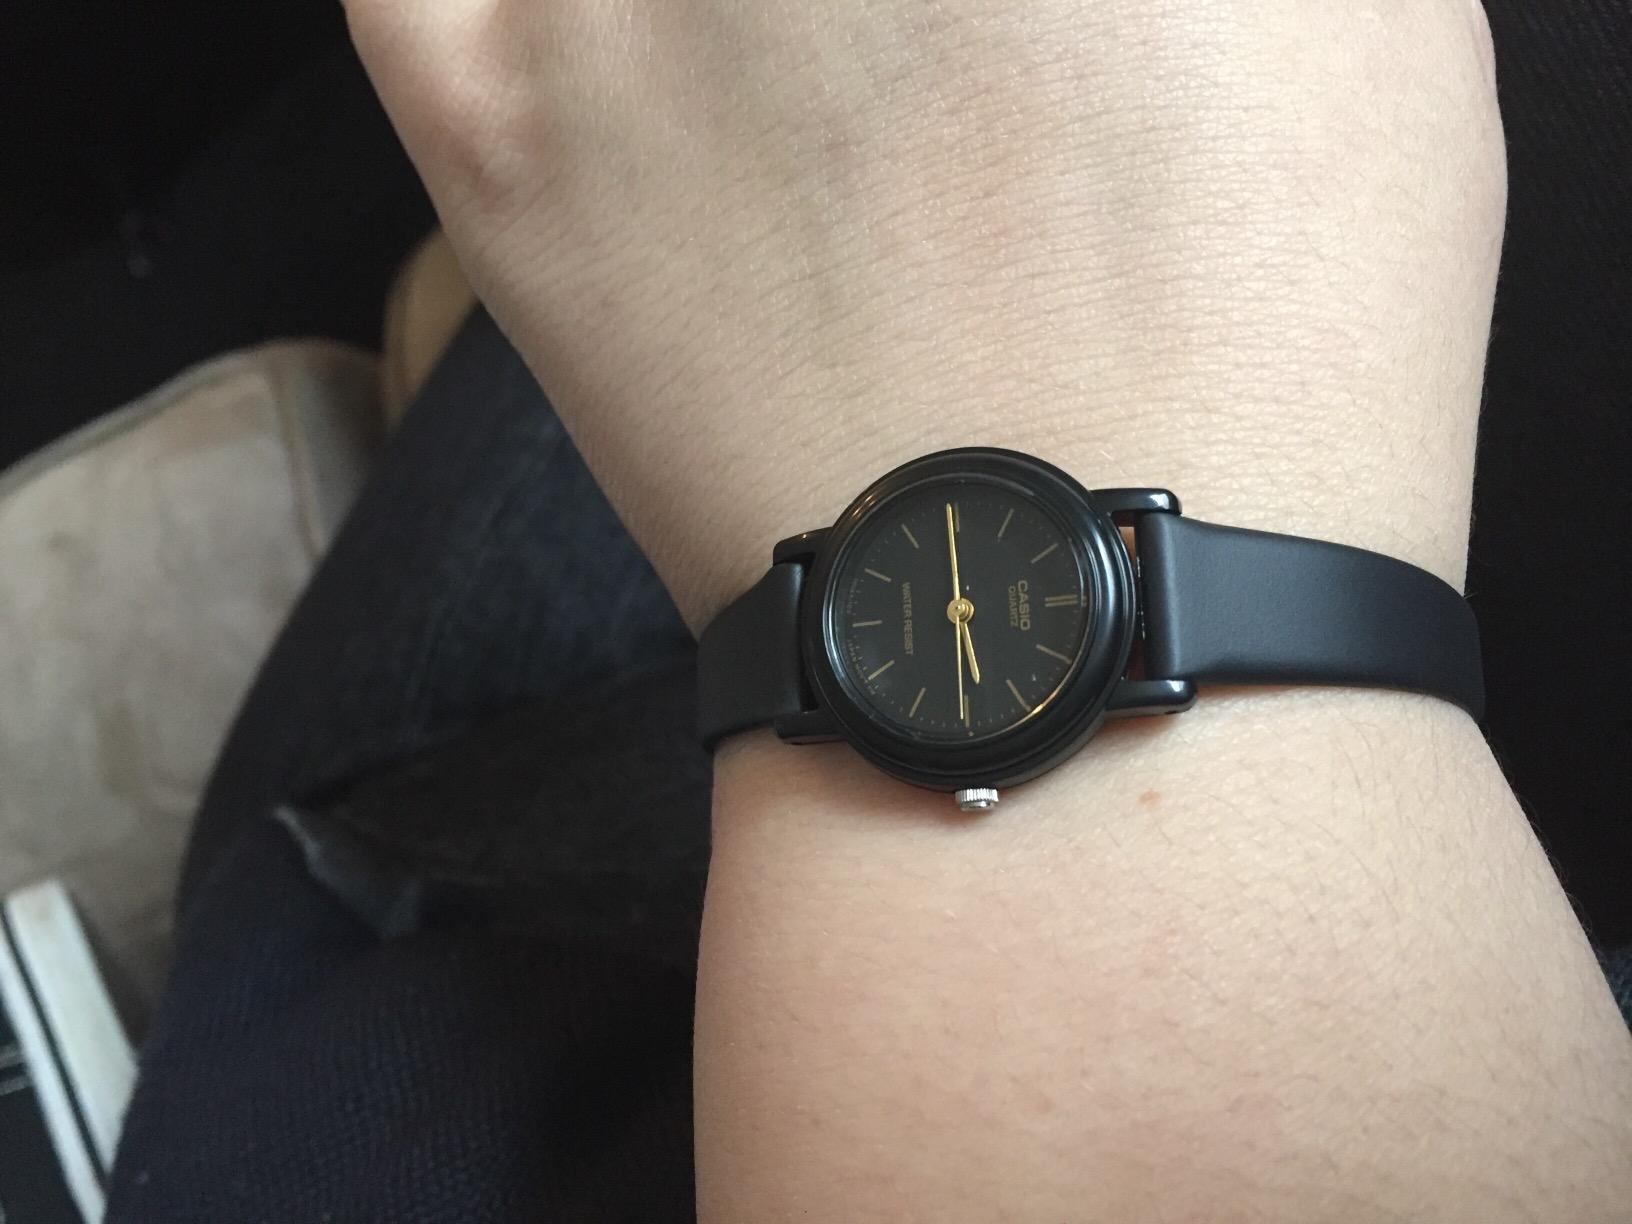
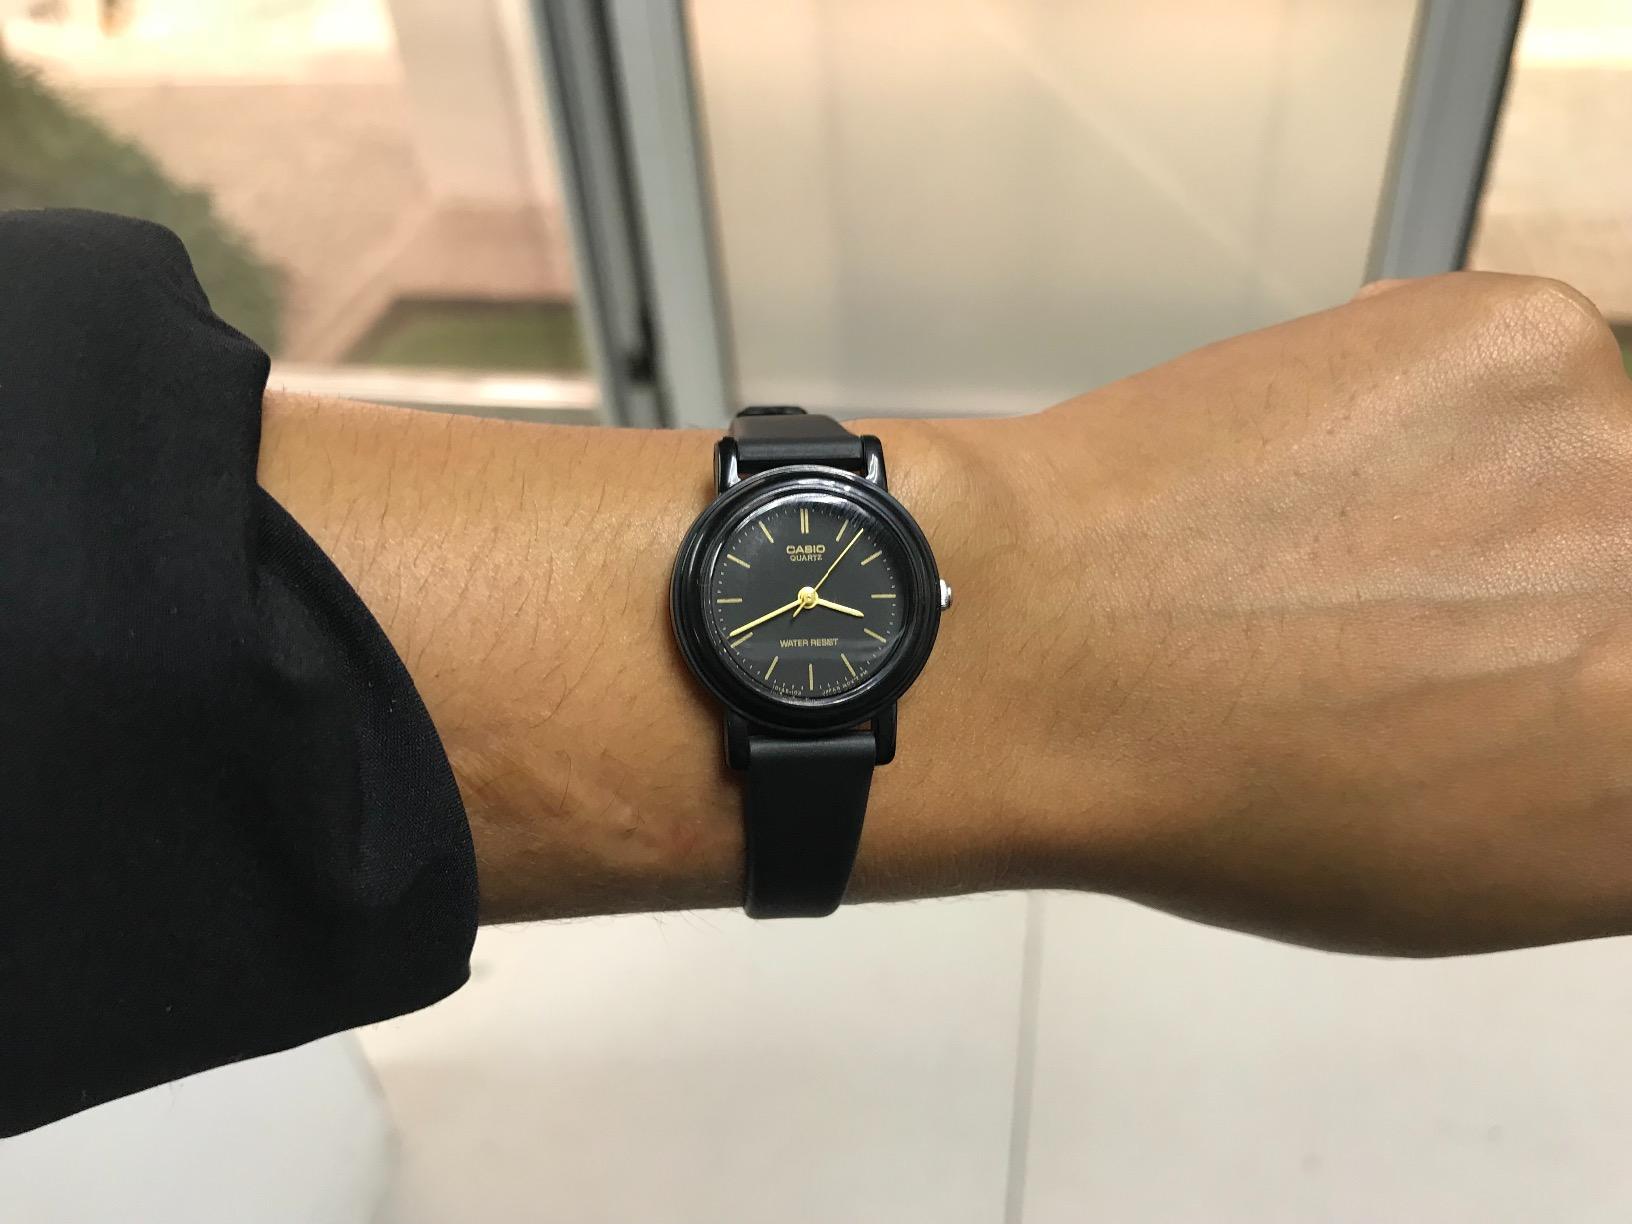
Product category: accessories_watch
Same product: yes